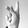
ASL letter: K